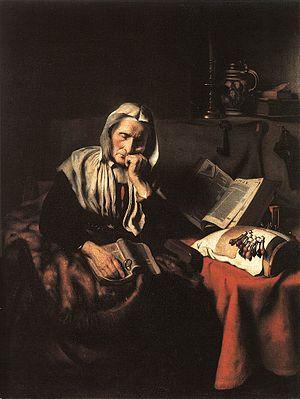
Une personne âgée est, pour le sens commun, une personne de grand âge qui présente les attributs physiologiques et sociaux de la vieillesse tels que la société se les représente. Les personnes âgées sont également appelées seniors et aînés, autres circonlocutions pour éviter les mots vieux et vieillard.